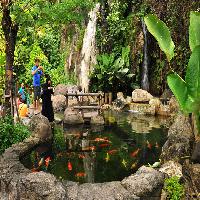
Weather: cloudy or overcast